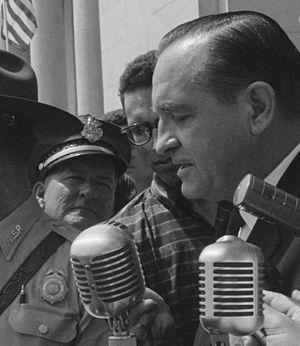
Orval Eugene Faubus, né le 7 janvier 1910 à Huntsville et mort le 14 décembre 1994 à Conway, est un homme politique démocrate américain. Il est gouverneur de l'Arkansas de 1955 à 1967, exerçant six mandats.